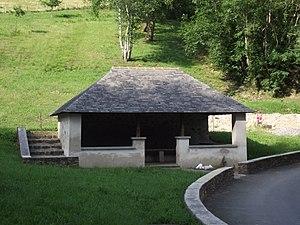
Lavoir de Julos (Hautes-Pyrénées, France)
Julos est une commune française située dans le département des Hautes-Pyrénées, en région Occitanie.